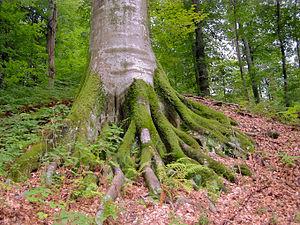
Le Hêtre commun, Fagus sylvatica, couramment désigné simplement comme le hêtre est une espèce d'arbres à feuilles caduques, indigène d'Europe, appartenant à la famille des Fagaceae, tout comme le chêne et le châtaignier.